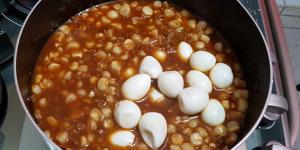
carne al sillao peruano